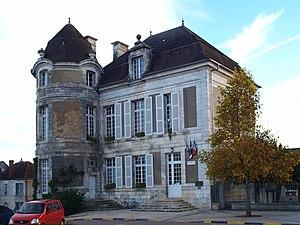
Courson-les-Carrières (Yonne, France)